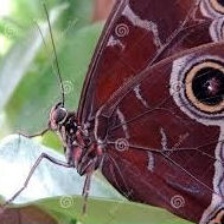
Species: BLUE MORPHO